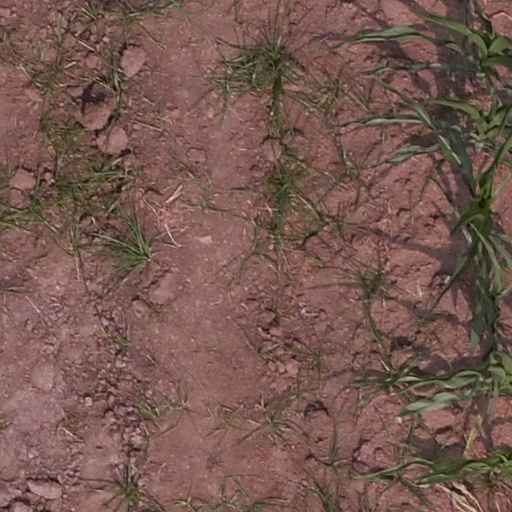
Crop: maize; corn